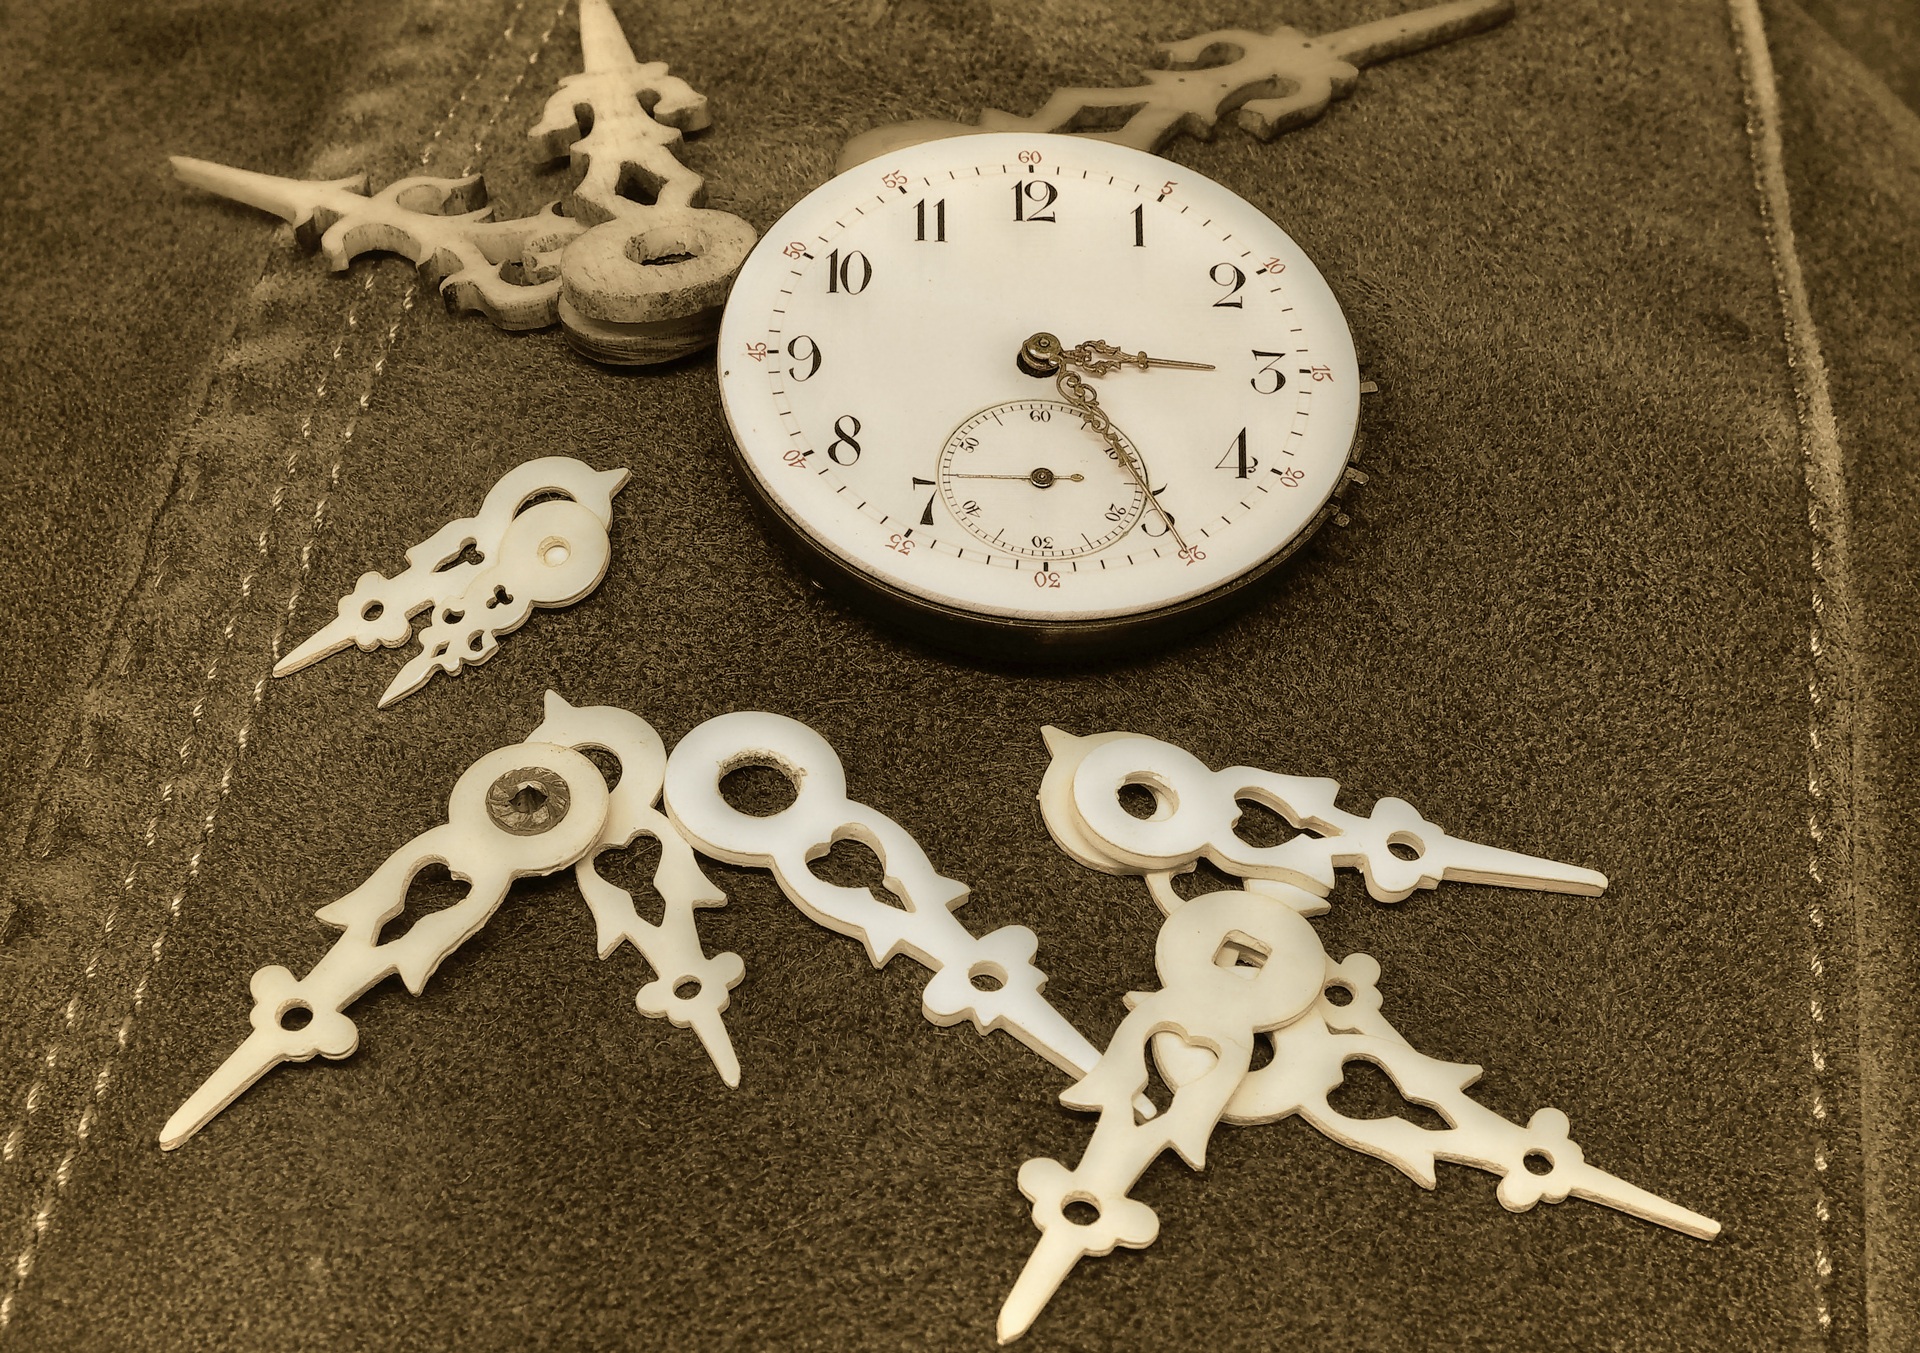
hand, clock, nostalgia, pocket watch, dial, pointer